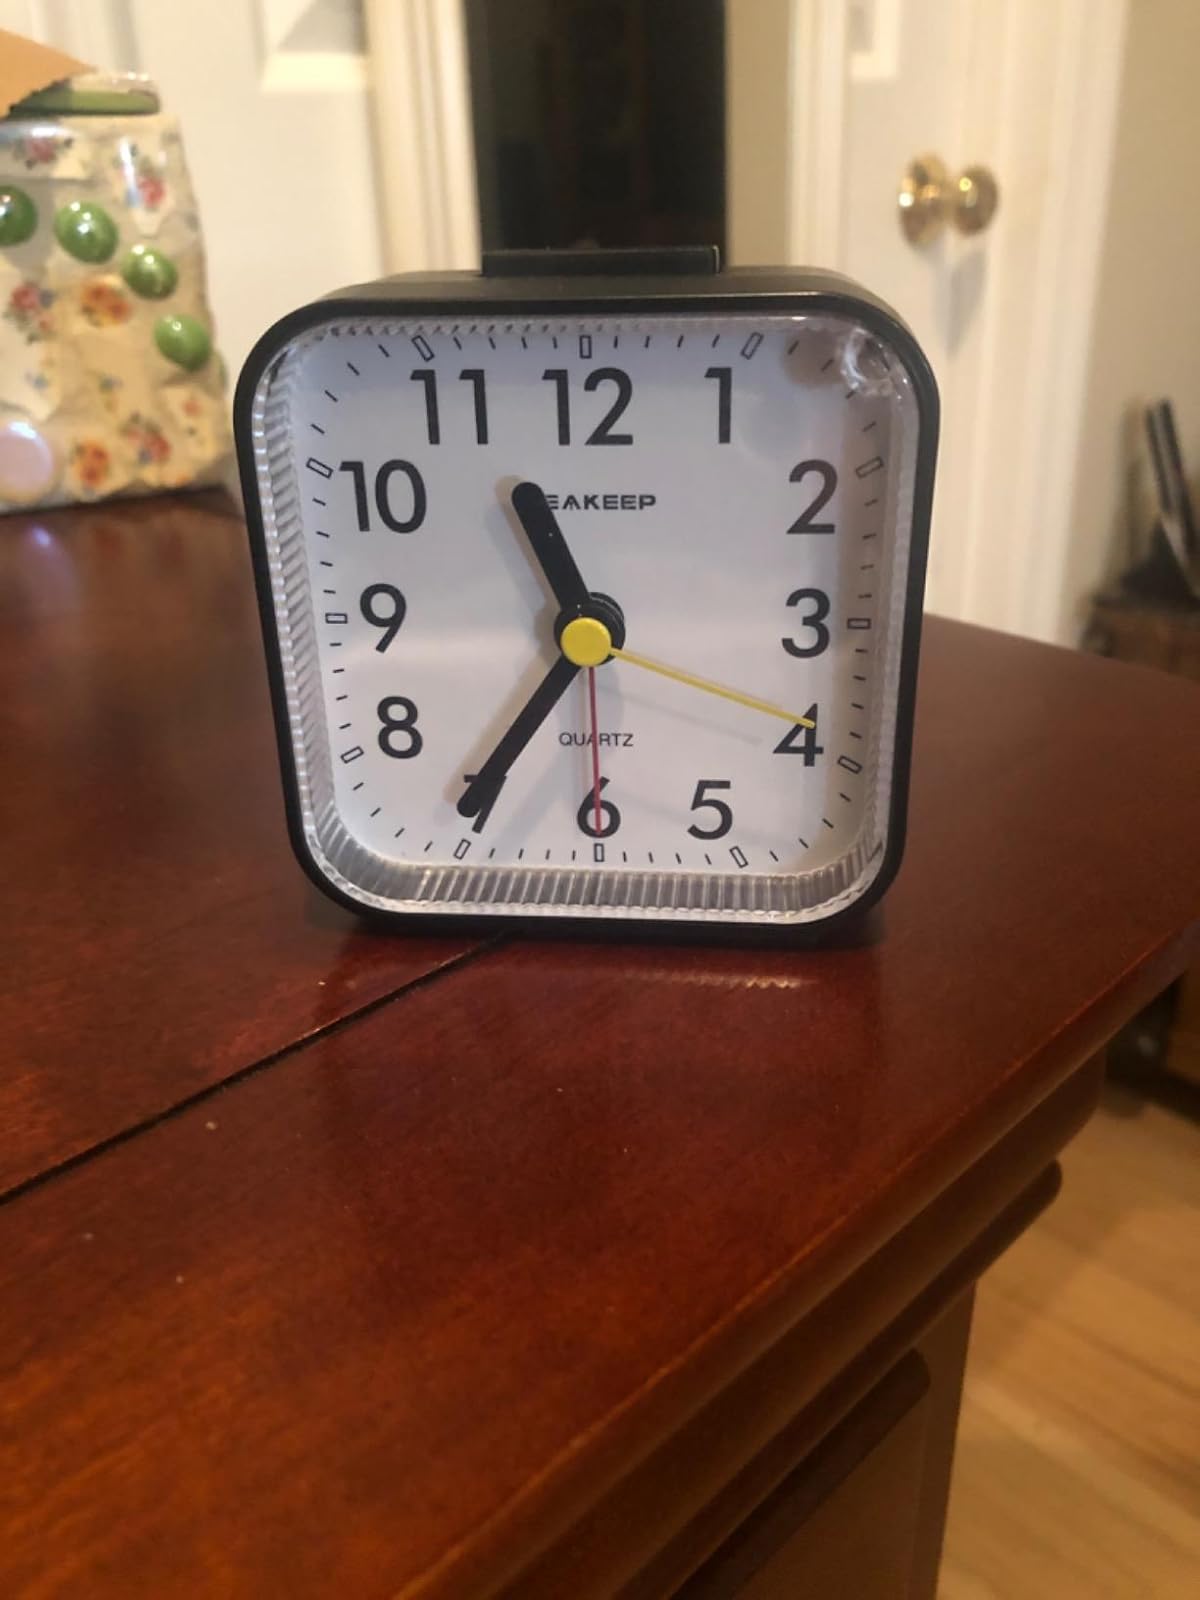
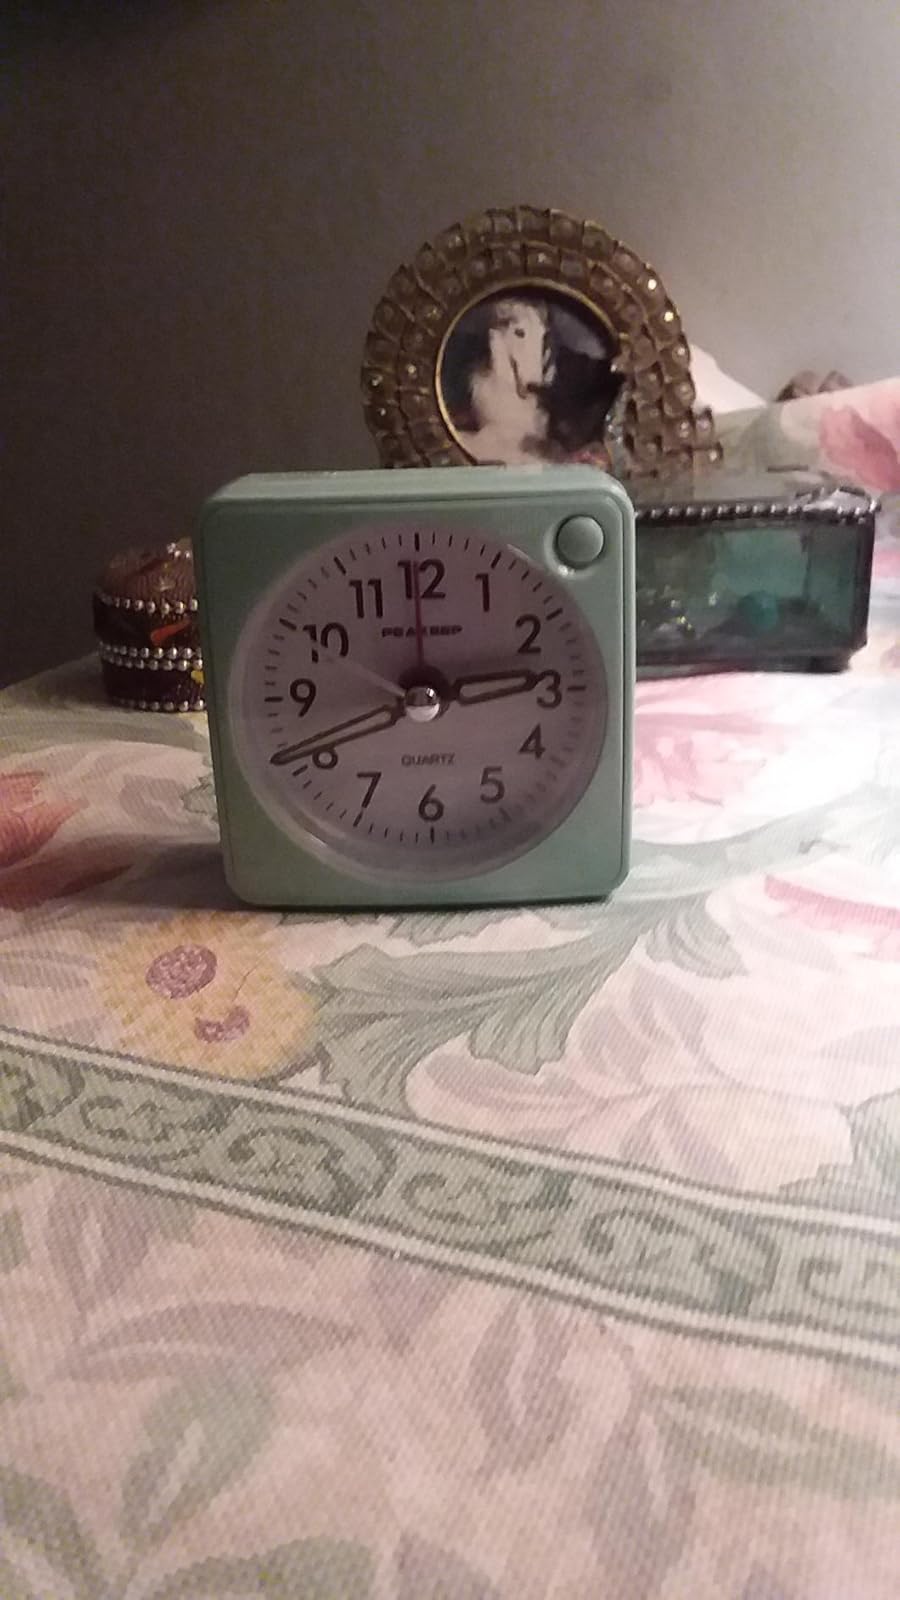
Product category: clock
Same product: no